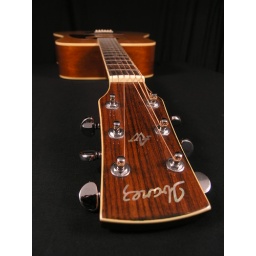
My Ibanez guitar in my Strobist Inspired Garage Studio (SIGS). SB-26 strobes with white umbrella's cam left and right